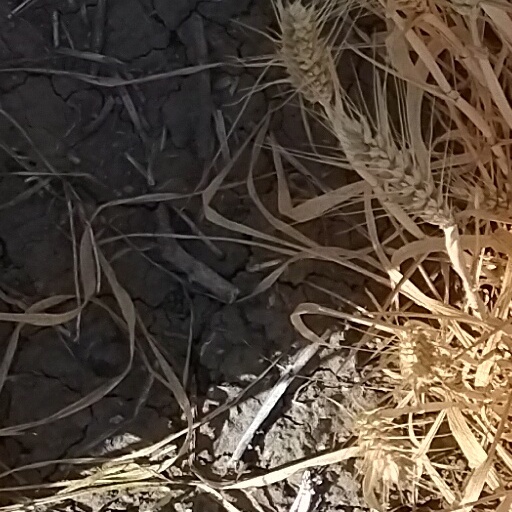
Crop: wheat